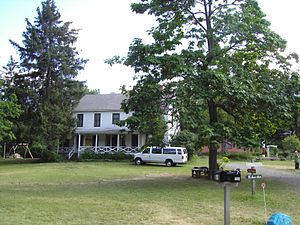
Camp Rising Sun
Camp Rising Sun i New York
Camp Rising Sun er en 8-ugers international sommerlejr for talentfulde unge fra hele verden. Lejrene bliver drevet af Louis August Jonas Foundation og George E. Jonas Foundation i hhv. USA og Danmark. Den første lejr blev oprettet i 1930 i Red Hook, New York og havde til formål at samle 40 drenge fra New York. Senere blev lejren udvidet til at have 60 deltagere fra hele verden. I 1989 åbnede en lignende lejr i Clinton, New York for 60 piger fra hele verden. I 2001 blev en tilsvarende lejr oprettet i Stendis nær Holstebro af tidligere danske deltagere.